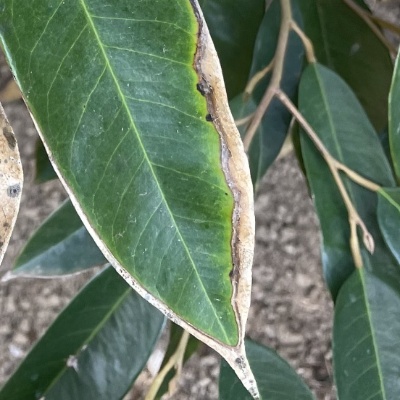
Label: Leaf_Blight